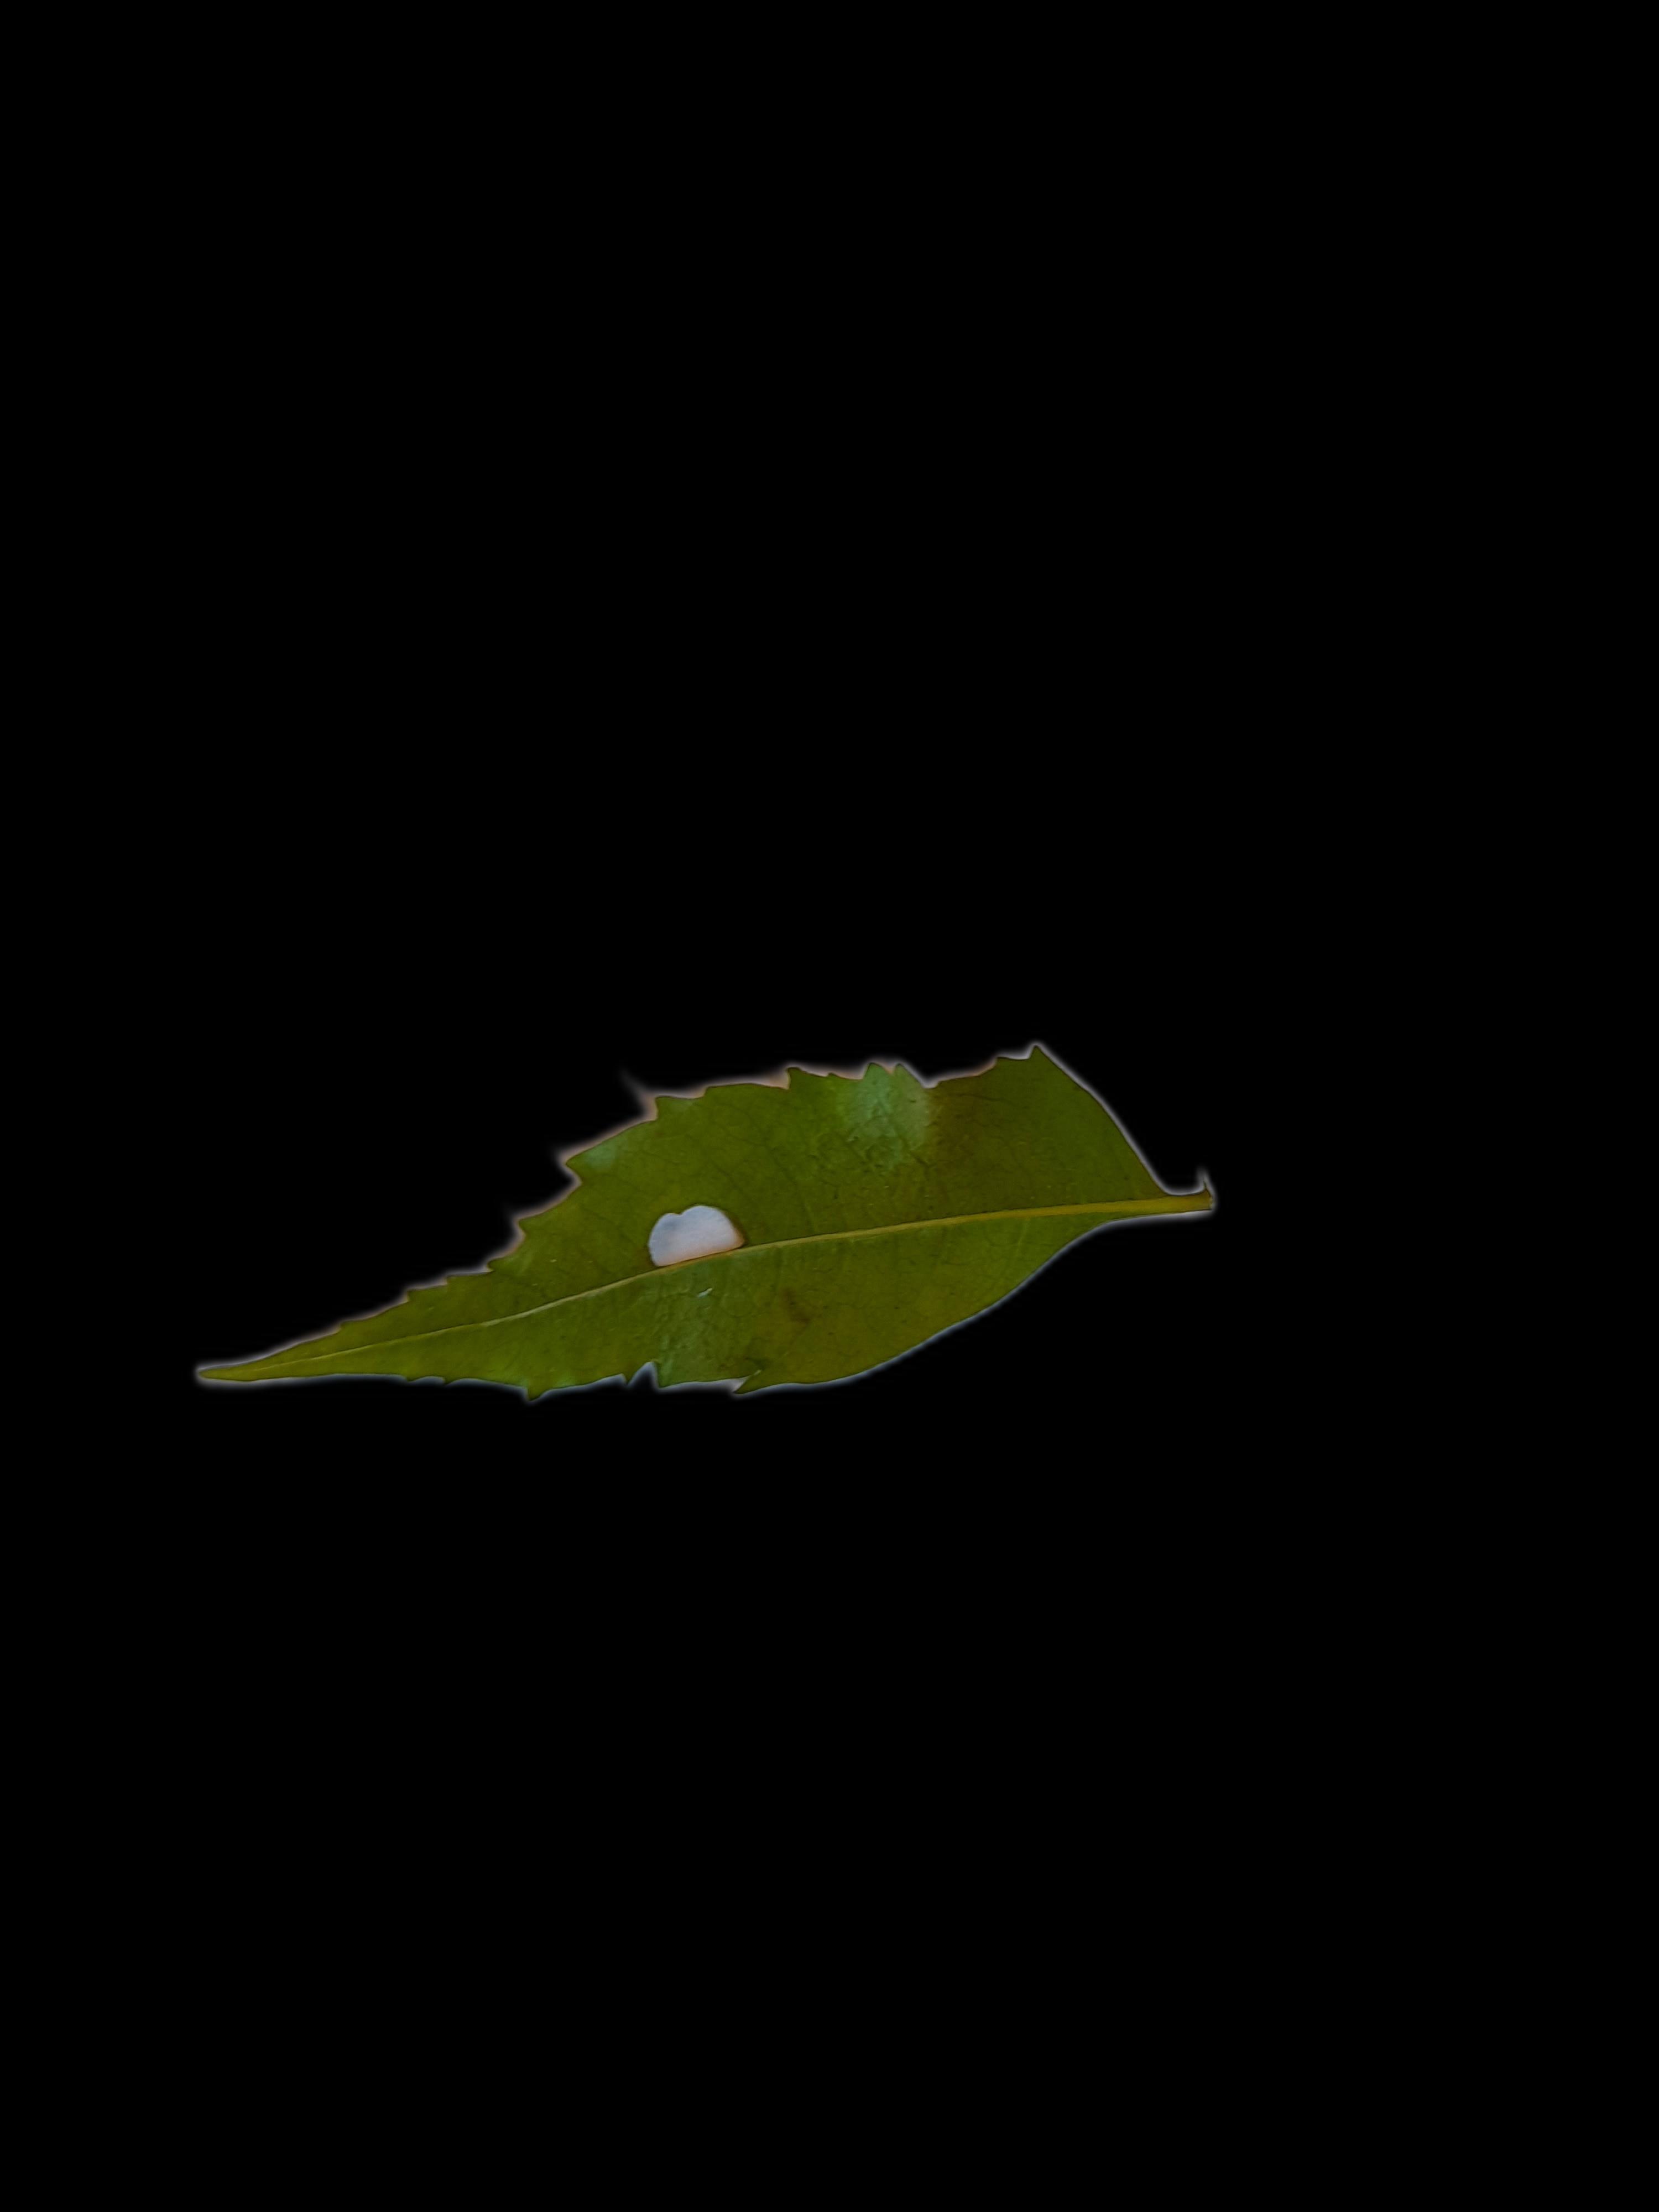
Plant: Neem